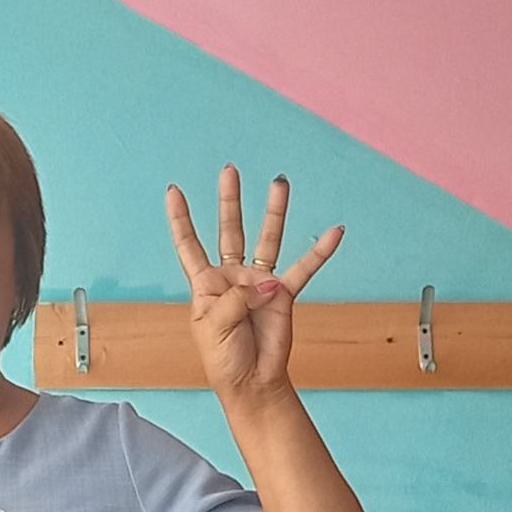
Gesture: four